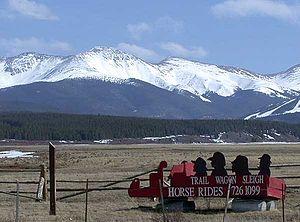
Middle Park est un bassin d'altitude dans les montagnes Rocheuses dans la région centrale du nord du Colorado aux États-Unis. Il est situé dans le comté de Grand, sur le versant sud-ouest du Parc national de Rocky Mountain, à environ 80 km à vol d'oiseau de Boulder.